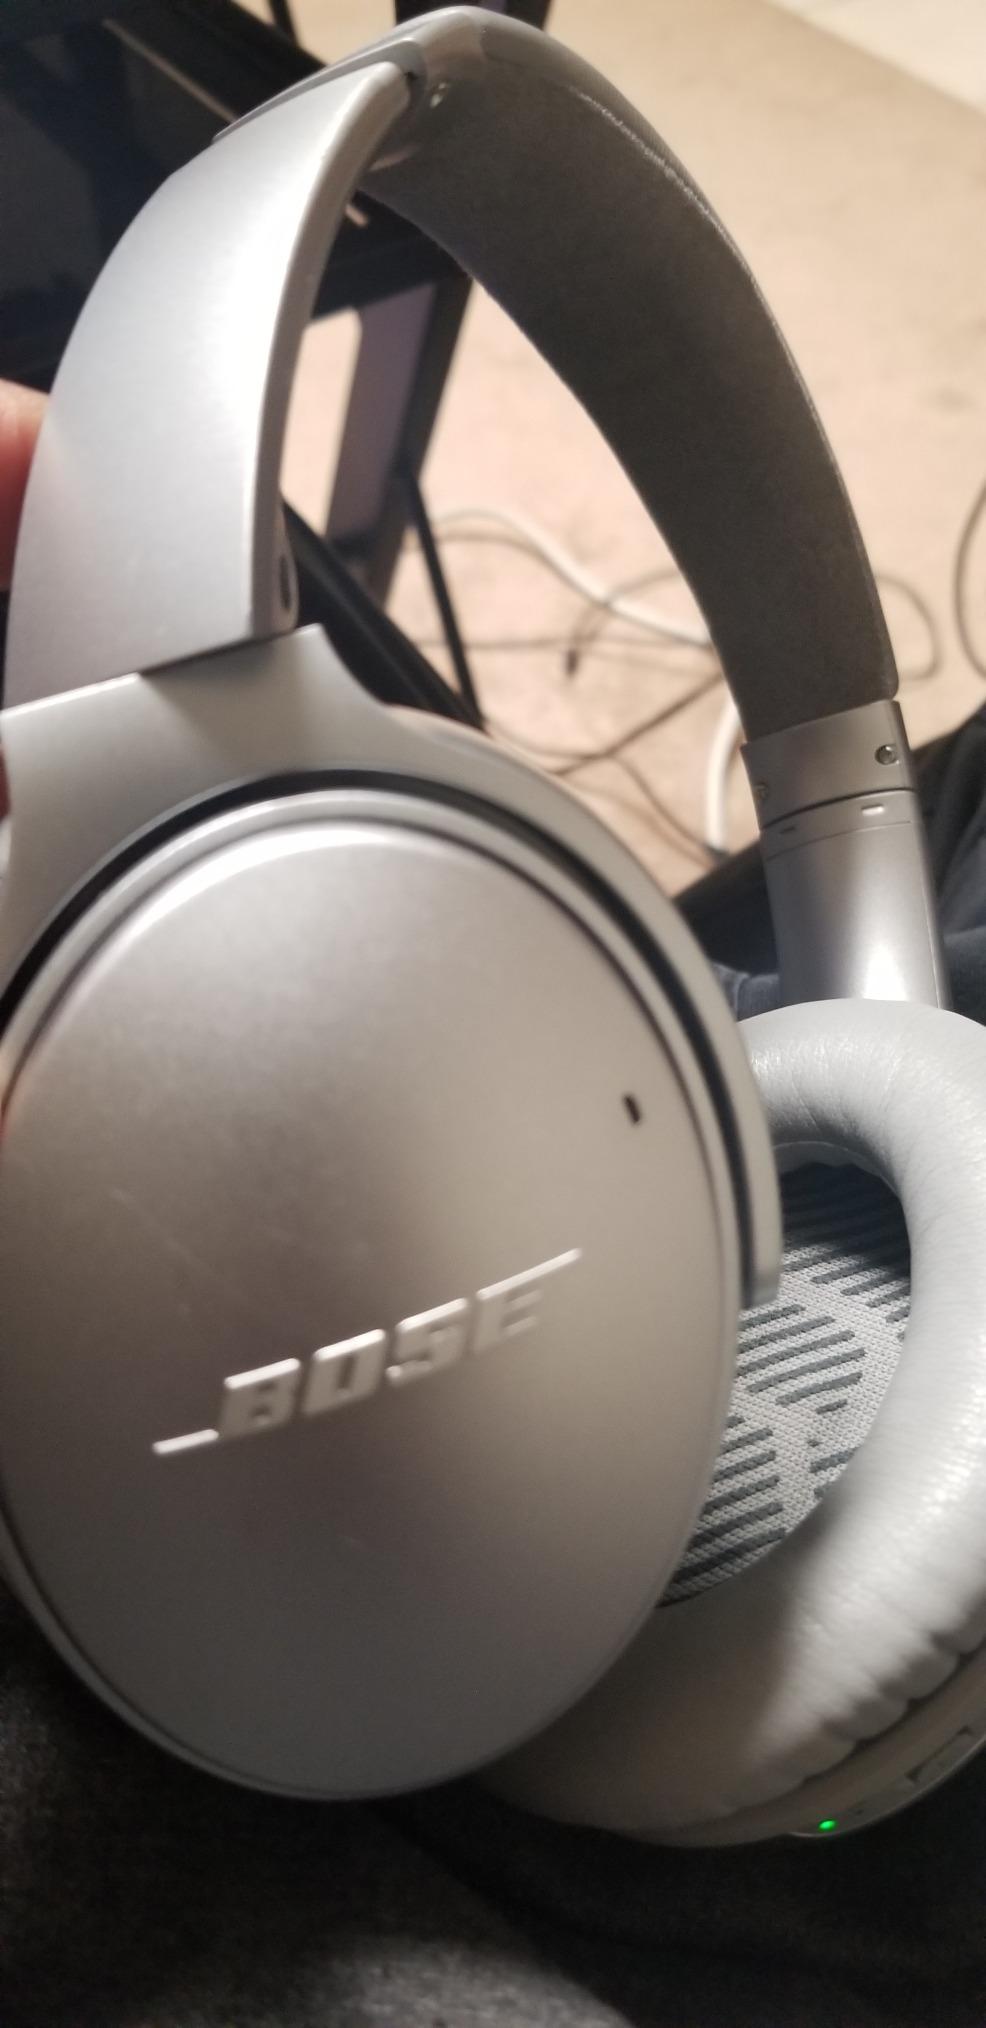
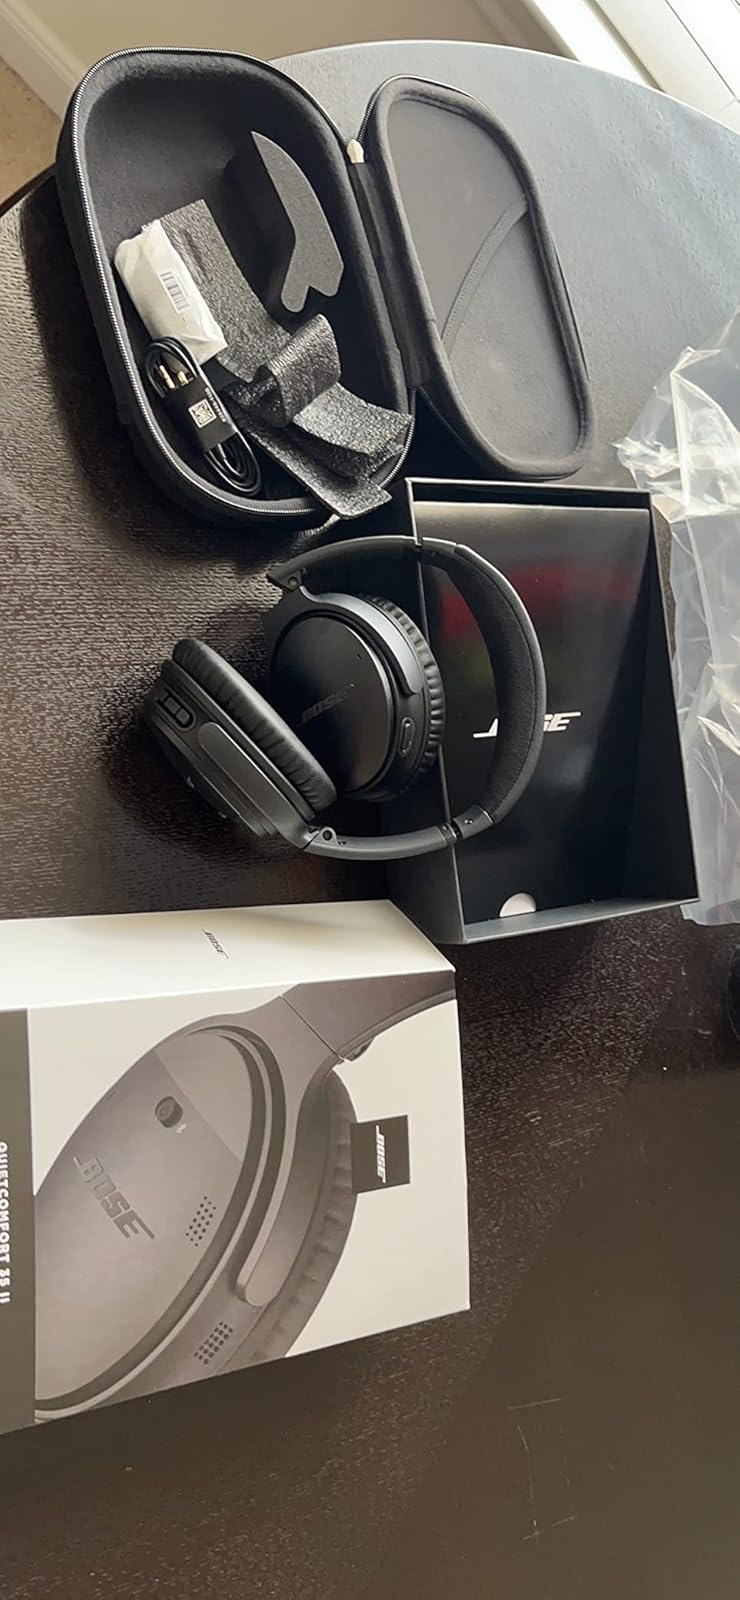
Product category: headphones
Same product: no